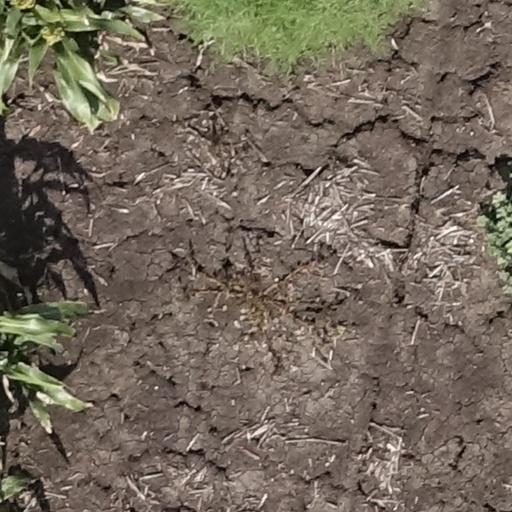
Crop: sorghum